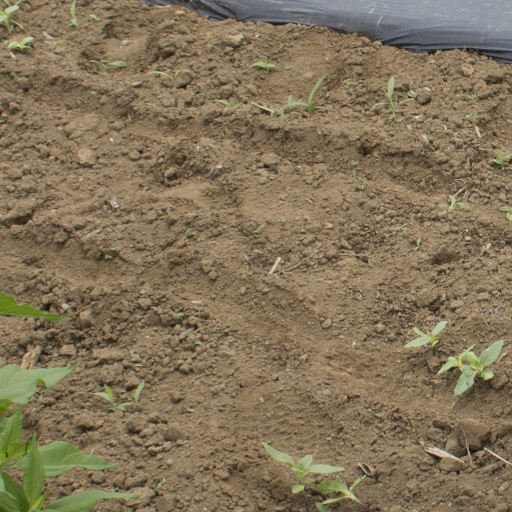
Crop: Jerusalem artichoke